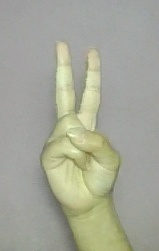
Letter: taa